1241 papal election

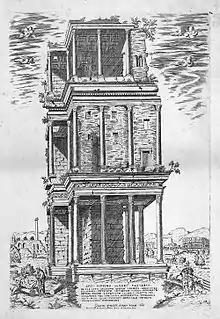
A fragment of the Septizodium, an ancient nymphaeum, in a 1582 engraving

The conclave took place under the threat of the surrounding army of Frederick II, Holy Roman Emperor—before he pulled back to Apulia: Frederick II's retreat was meant to show that the Emperor "had made war with Gregory IX, and not with the Church"—who had been at odds with Gregory IX and then Celestine IV. Two cardinals had been sent to England (Oddo de Monferrato) and France (Giacomo da Pecorara, OCist.), in order to rally bishops and other prelates to attend Pope Gregory's Council. Since Frederick and his army held the Lombard plain and Tuscany, travelers would have to take the sea route. A navy was assembled by the two cardinals at Nice and Genoa, and despite warnings from the Genoese, they insisted on setting sail. They were met by Frederick's fleet off the tiny island of Giglio on 3 May 1241. They were sent to imprisonment in the Kingdom of Naples. The election took place in the Saepta Solis ('enclosure of the Sun') near the Clivus Scauri, an ancient complex that had been turned into a monastery. The cardinals were confined by Senator Matteo Rosso Orsini, the father of Giovanni Caetano Orsini (Pope Nicholas III), who had been appointed to his office by Pope Gregory IX. The conditions of the election were reported—by a contemporary author hostile to the Orsini—to have been stressful, with the urine of Orsini's guards on the rooftop leaking into the election chamber along with the rain. The actual forced confinement to the Saepta Solis took place only for the last two weeks of the conclave. It is even alleged that the citizens of Rome, angered by rumors that a , threatened to dig up the corpse of Pope Gregory IX and place it in the Saepta Solis with the cardinals. A different account states that Orsini himself threatened to have the corpse exhumed and displayed publicly in full papal regalia.